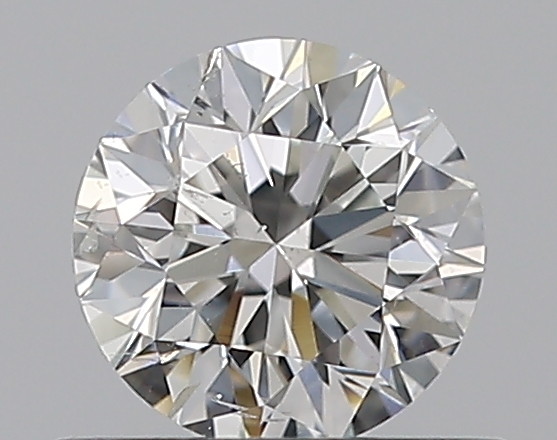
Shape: round
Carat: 0.5
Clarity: SI2
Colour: G
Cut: VG
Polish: EX
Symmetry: VG
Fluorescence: N
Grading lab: GIA
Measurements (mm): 4.95 x 4.99 x 3.21